Sabre Wulf

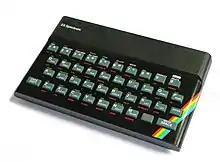
A black, rectangular box with rounded sides. A top panel reads, in raised lettering and a robotic typeface, "sinclair", and below that, in modern, white lettering, "ZX Spectrum". A full QWERTY keyboard with Chiclet buttons, full number set, and buttons for Enter, Caps Shift, and Space. Each of the buttons has alternative text in green and red lettering nearby, to access other functions when the corresponding modifier key is pressed. A red, yellow, green, and blue rainbow streak shows in the right corner, but the rest of the machine is black.

The developer of "Sabre Wulf", Ultimate Play the Game, had a reputation for secrecy. The company rarely gave interviews or revealed details about their internal practices or upcoming games. Little is known about their development process apart from using Sage IV computers, preferring to develop for the ZX Spectrum's Z80 microprocessor, and often outsourcing development for other platforms, such as those that ran 6502 microprocessors. After releasing "Atic Atac" at the end of 1983, Ultimate went silent until it ran teaser advertisements for "Sabre Wulf" in April 1984. The company rarely depicted actual gameplay in their advertisements. They had already prepared "Knight Lore", the third game in the Sabreman series, in advance of the character's introduction in "Sabre Wulf". Ultimate withheld "Knight Lore" for about a year because they felt "Sabre Wulf" would not have sold as well once players saw the former's graphical advancements. "Knight Lore" subsequently became known as a seminal work in British gaming history and an iconic game of the 1980s for its popularization of the isometric platformer format.